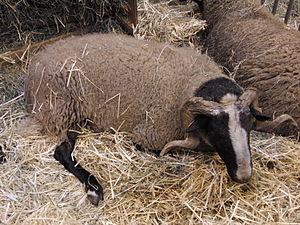
Mouton Bizet - Salon international de l'agriculture 2011, Paris, France
La bizet est une race ovine originaire du Massif central. Elle est très reconnaissable avec ses poils noirs à l'exception d'une bande blanche sur la tête, du museau aux cornes. Sa laine est blanche, si bien qu'elle est toute noire après la tonte, et blanche à tête et pattes noires avec sa laine. L'agneau naît tout noir. La bande blanche apparaît plus tard. C'est une race rustique adaptée à sa région d'origine où elle est élevée pour la production d'agneaux de boucherie. Elle y valorise les terres pauvres impropres à l'élevage bovin. Ses effectifs sont limités, autour de huit mille têtes. Le plus gros troupeau est maintenu en liberté sur l'île longue, une île de l'archipel des Kerguelen faisant 35 km². Le troupeau a été exporté sur ces îles par une poignée d’agriculteurs originaires du Cantal dont Pierre et Firmin Amarger, agriculteurs à Broussade sur la commune de Saint-George, dans les années cinquante.